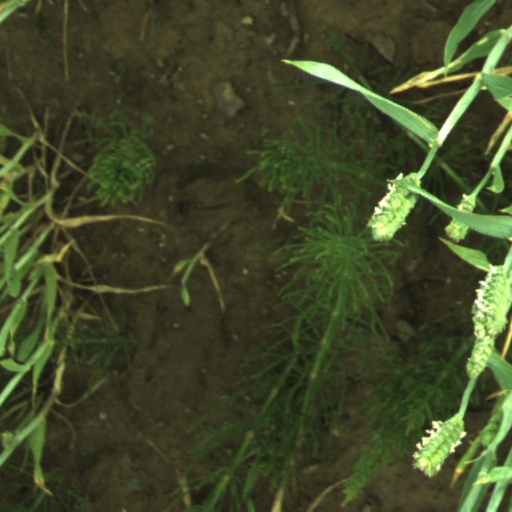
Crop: wheat